NGC 1300

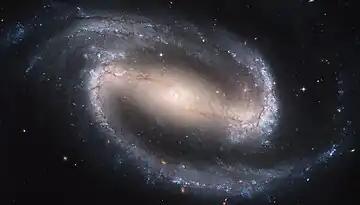
NGC 1300 imaged by the Hubble Space Telescope

NGC 1300 is a barred spiral galaxy located about 65 million light-years away in the constellation Eridanus. The galaxy is about 130,000 light-years across. It is a member of the Eridanus Cluster, a cluster of 200 galaxies, in a subgroup of 2-4 galaxies in the cluster known as the NGC 1300 Group. It was discovered by John Herschel in 1835.